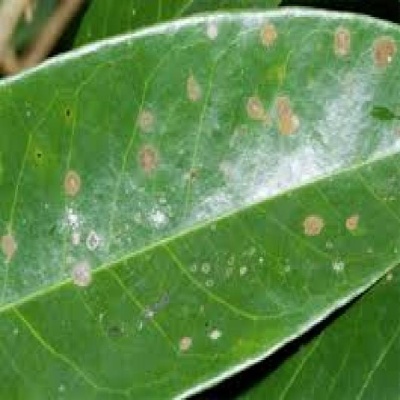
Label: Leaf_Algal